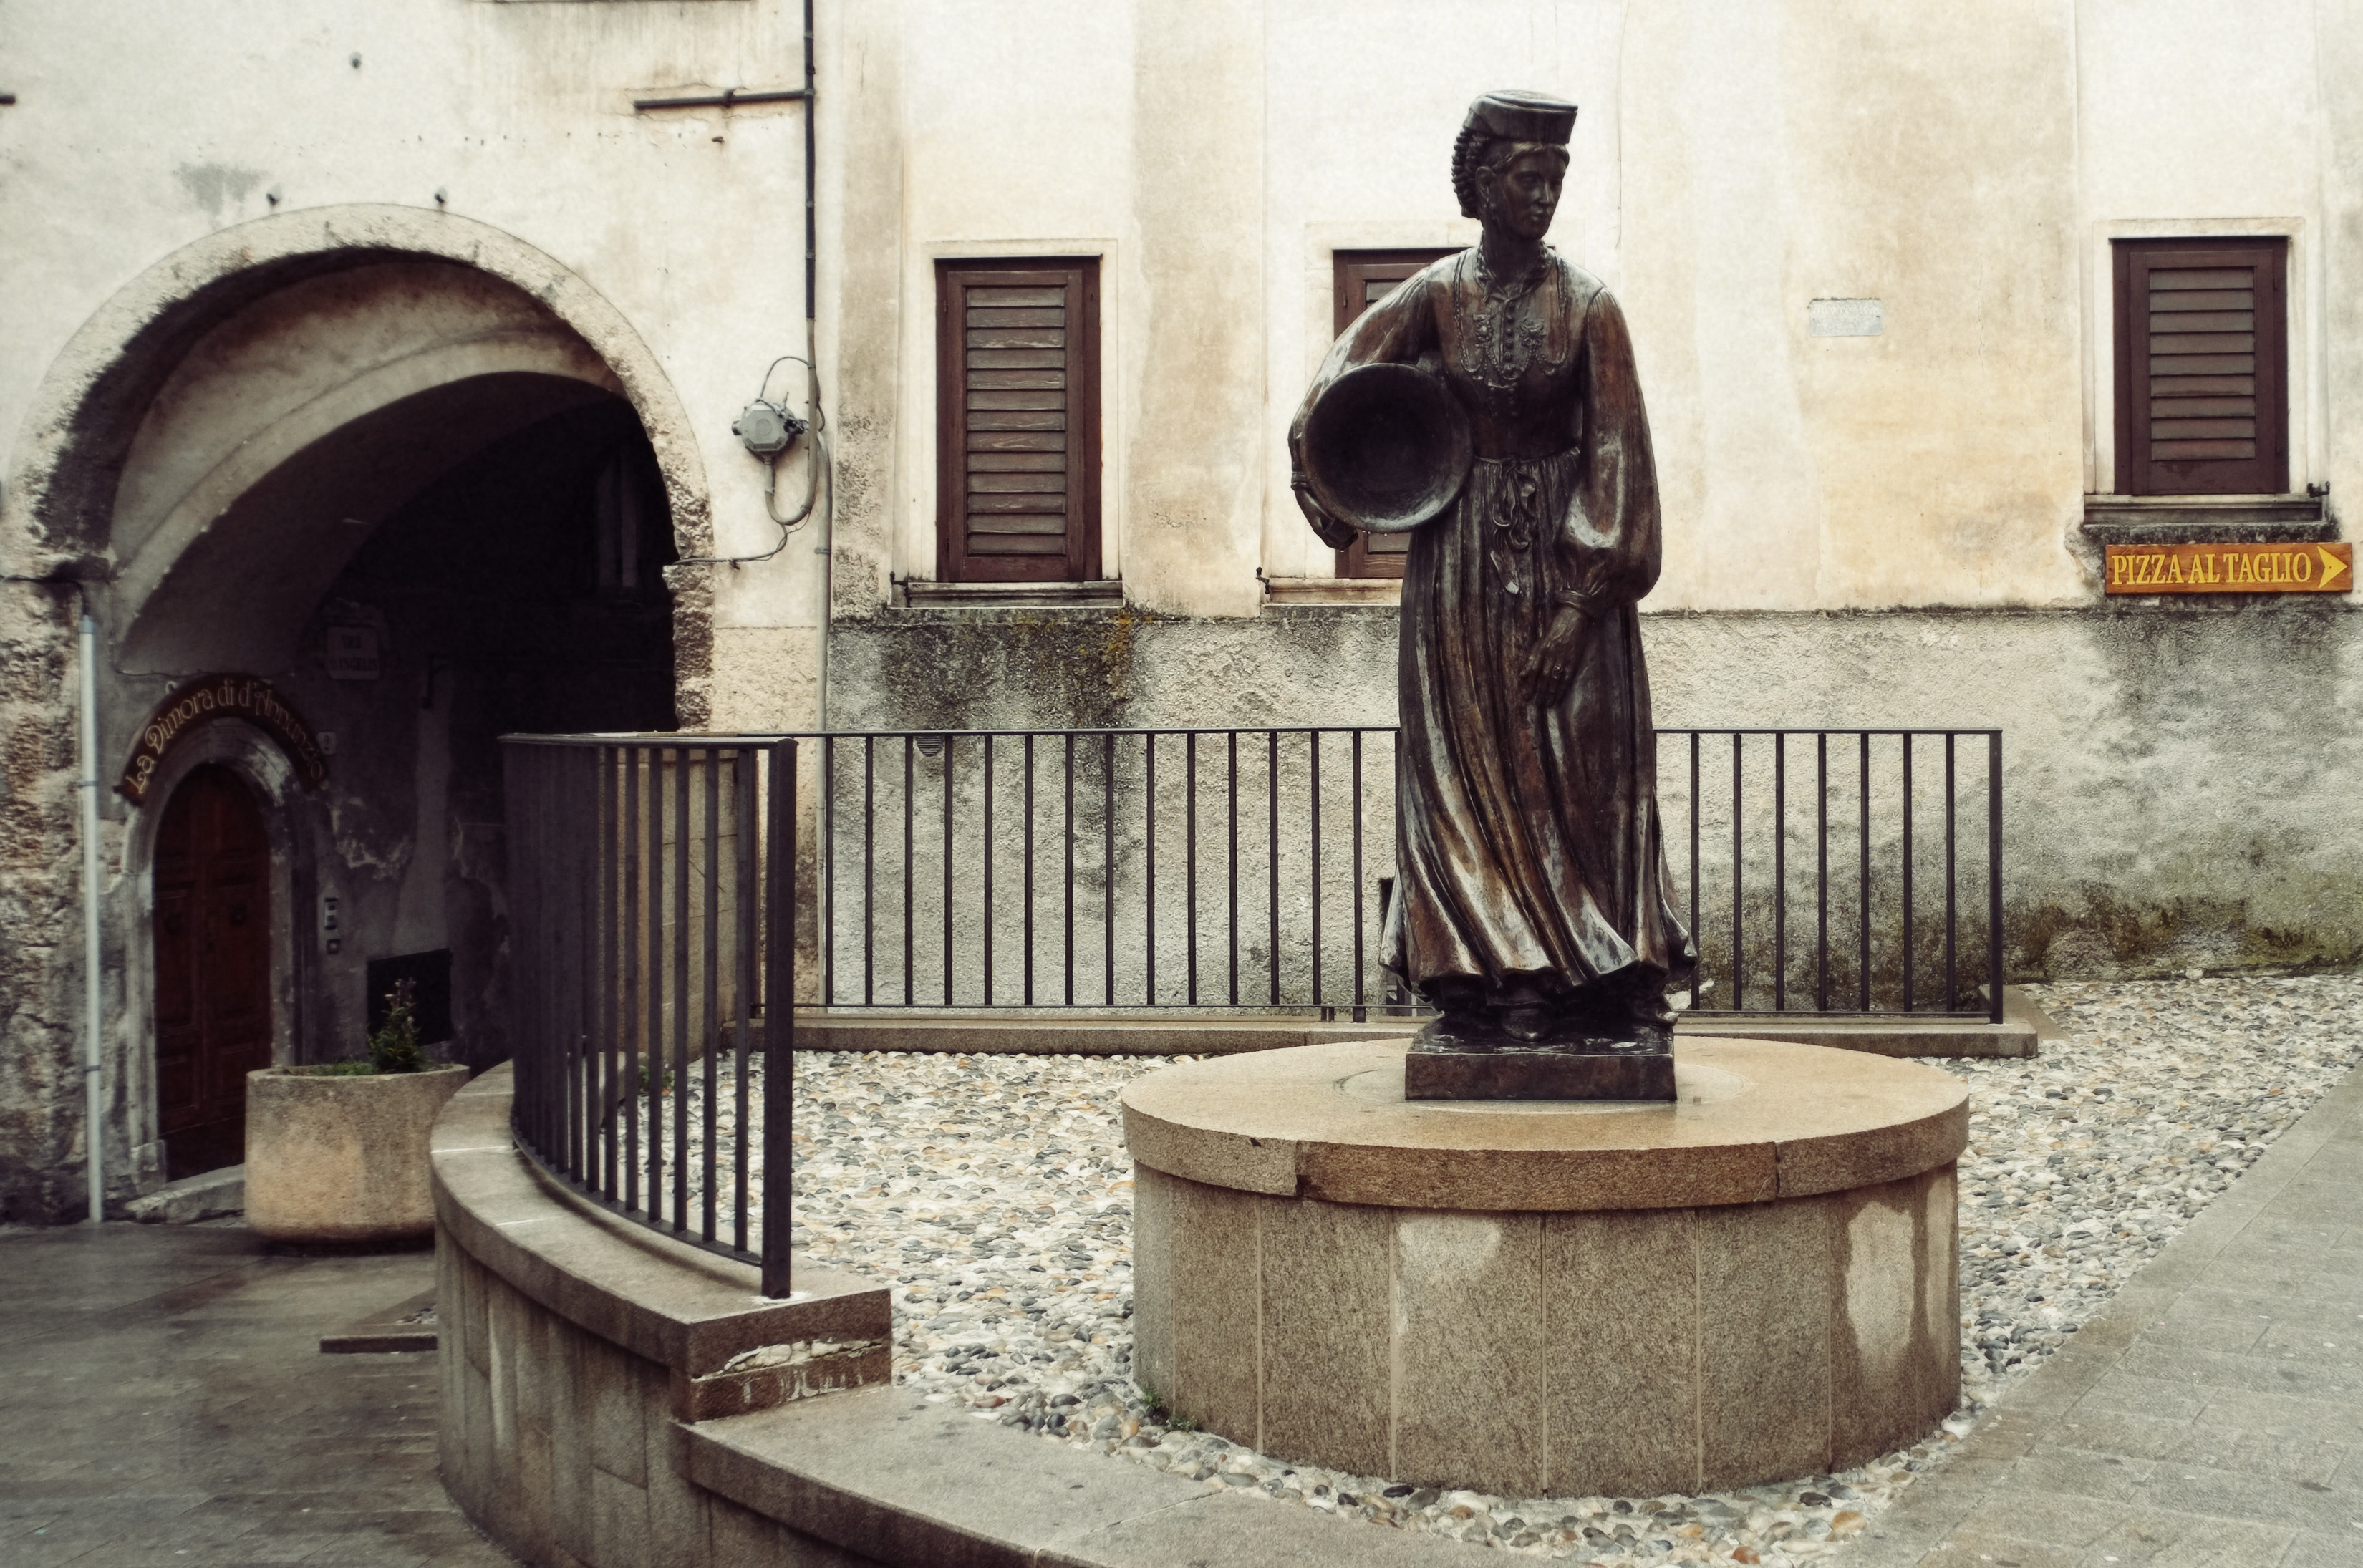
monument, statue, italy, sculpture, art, temple, history, fuji, fujix, fujixe1, e1, scanno, ancient history